War of the League of Cambrai

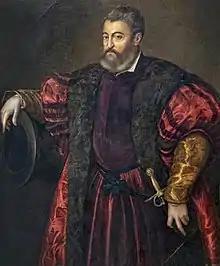
Alfonso I d'Este, Duke of Ferrara; excommunicated by Julius, he inflicted a number of defeats on the Papal forces

By concluding peace with the Venetians, the pope effectively left the League of Cambrai, but other members of the League continued to wage war against the Republic. Meanwhile, Julius had become increasingly concerned by the growing French presence in Italy; more significantly, alienated from Alfonso d'Este by friction over a licence for a salt monopoly in the Papal States and Alfonso's continued forays against Venetian forces to secure his recently reacquired Polesine, he had formulated plans to seize the Duchy of Ferrara, a French ally, and to add its territory to the Papal States. His own forces being inadequate for the venture, the Pope hired an army of Swiss mercenaries, ordering them to attack the French in Milan; he also invited Venice to ally with him against Louis. The Republic, facing a renewed French onslaught, readily accepted the offer.